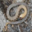
Label: snake